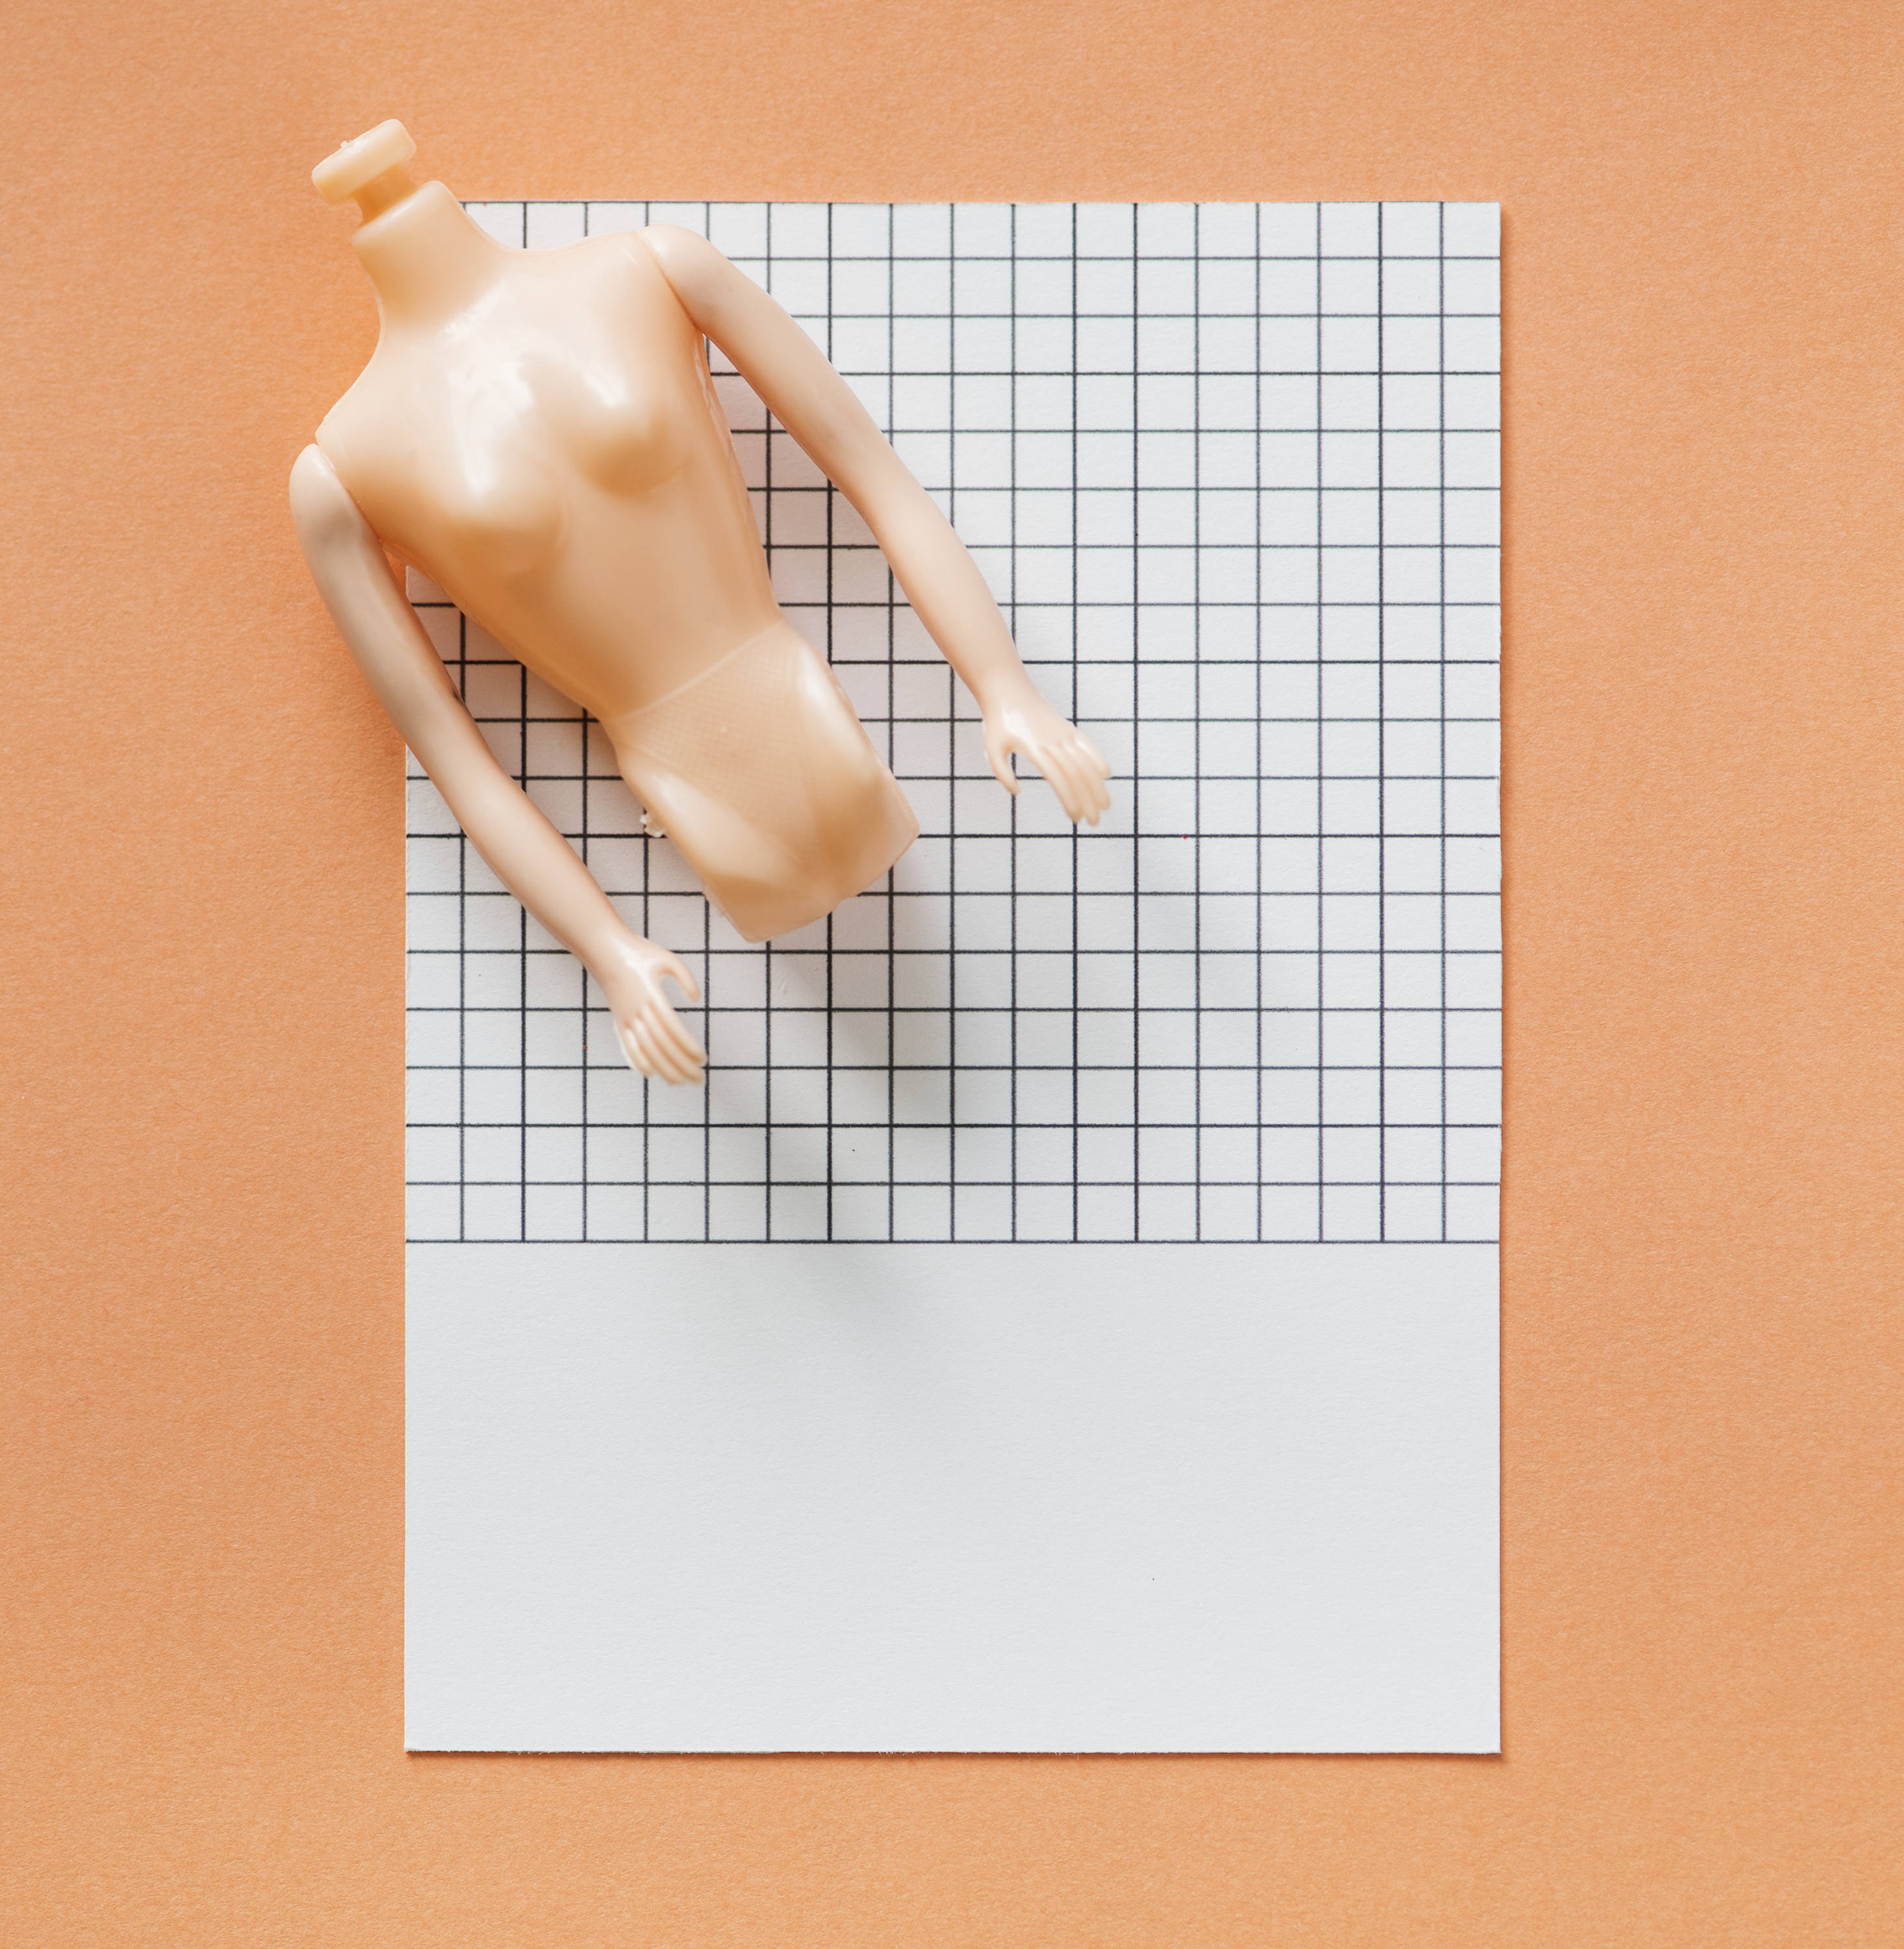
abstract, background, body part, card, colorful, concept, creative, decoration, doll, figure, fun, joy, little, mini, miniature, model, orange, paper, pattern, peach, plastic, play, shape, small, symbol, textured, tiny, toy, upper body, material, square, font